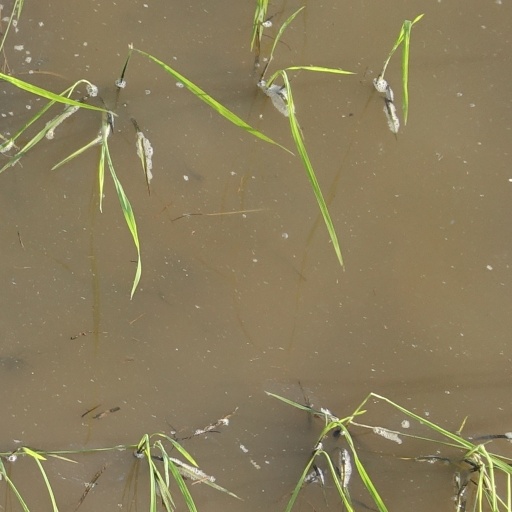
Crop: rice